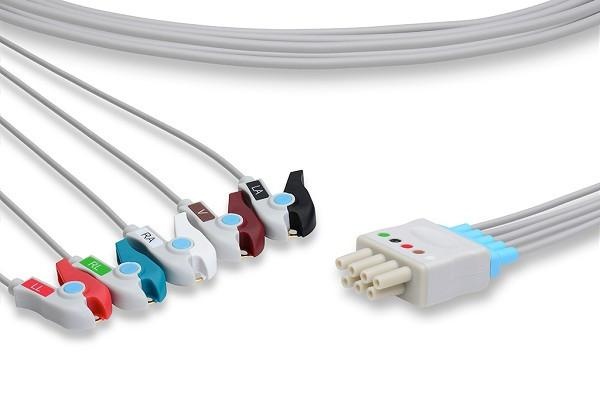
Mindray > Datascope Compatible ECG Telemetry Leadwire - 115-004873-00
Brand: Victori Medical
5 Leads Pinch/Grabber OEM Part Number Cross References: Manufacturer OEM Part # Mindray > Datascope 115-004873-00 Compatibility: Manufacturer Model Mindray > Datascope Tel-100, TMS-6016
Category: Business & Industrial > Medical > Medical Equipment > Vital Signs Monitors > ECG Monitors